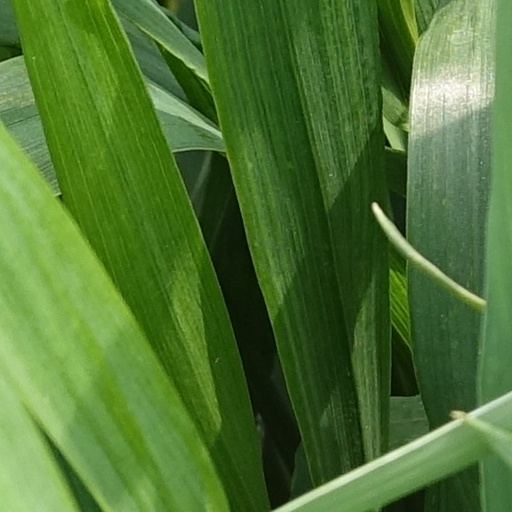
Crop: wheat